George Watson (painter)

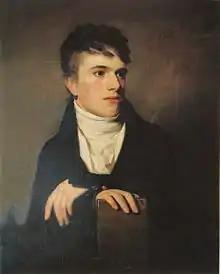
John James Ruskin - father of John Ruskin (1802)

George Watson (20 October 1766 – 24 August 1837) was a Scottish portrait painter and the first president of the Royal Scottish Academy.